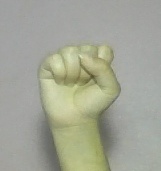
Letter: saad